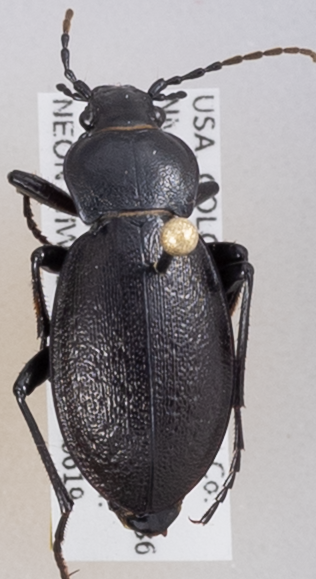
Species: Carabus taedatus
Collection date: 2018-06-19
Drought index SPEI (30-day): -1.01
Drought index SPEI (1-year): -0.39
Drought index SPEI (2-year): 0.03